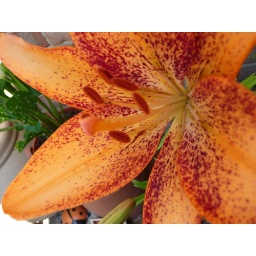
A look back to July 2009 and the orange lily flower growing in the garden.